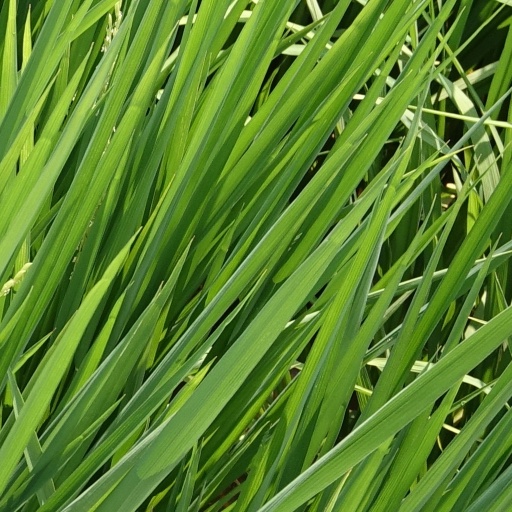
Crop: rice